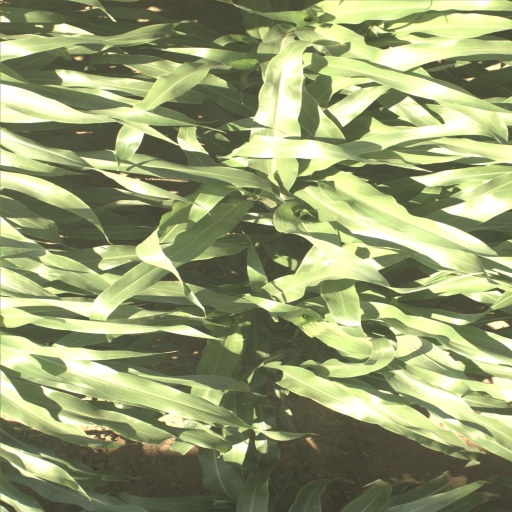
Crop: sorghum